Micropub

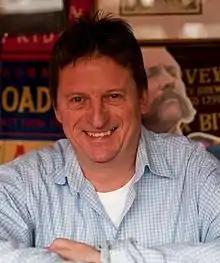
Martyn Hillier MBE of the Micropub Association

The term micropub was originally devised by the Campaign for Real Ale, in the 1976 edition of its Good Beer Guide, simply as a description for an unusually small but otherwise traditional pub. Examples of pubs described as such in this era included Manchester's Circus Tavern and The Nutshell in Bury St Edmunds. In more recent years, the term came to be redefined much more tightly, as a very small, modern, one-room pub, serving no food other than snacks, and "based upon good ale and lively banter". The original of these newly defined micropubs is often cited as the Butchers Arms in Herne, Kent.